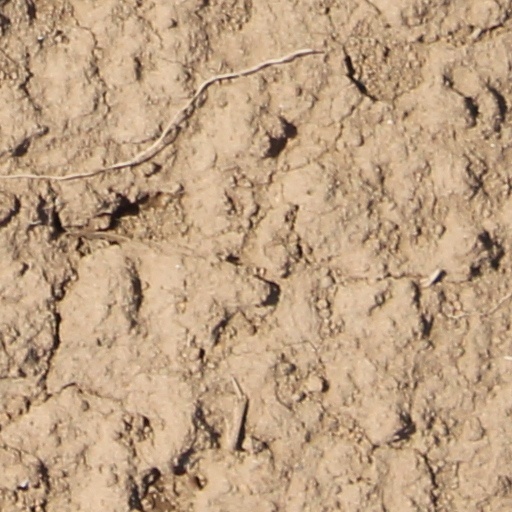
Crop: wheat